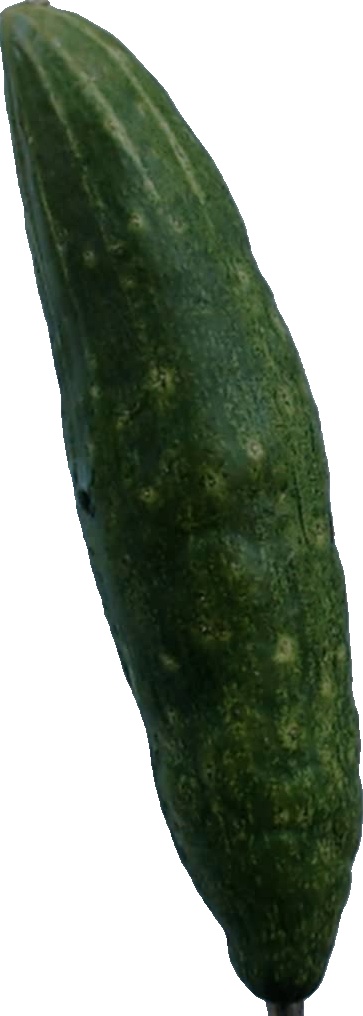
Label: cucumber_3